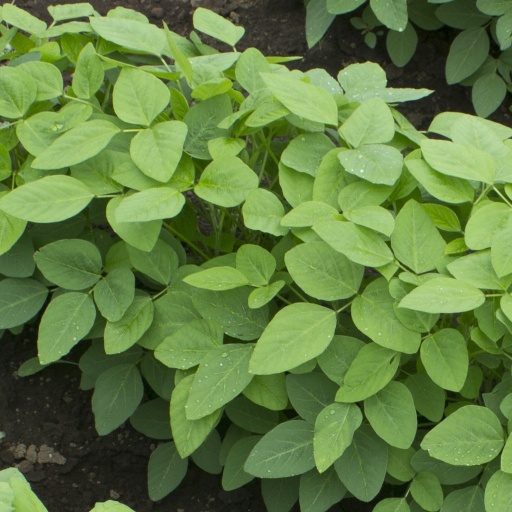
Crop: soybean